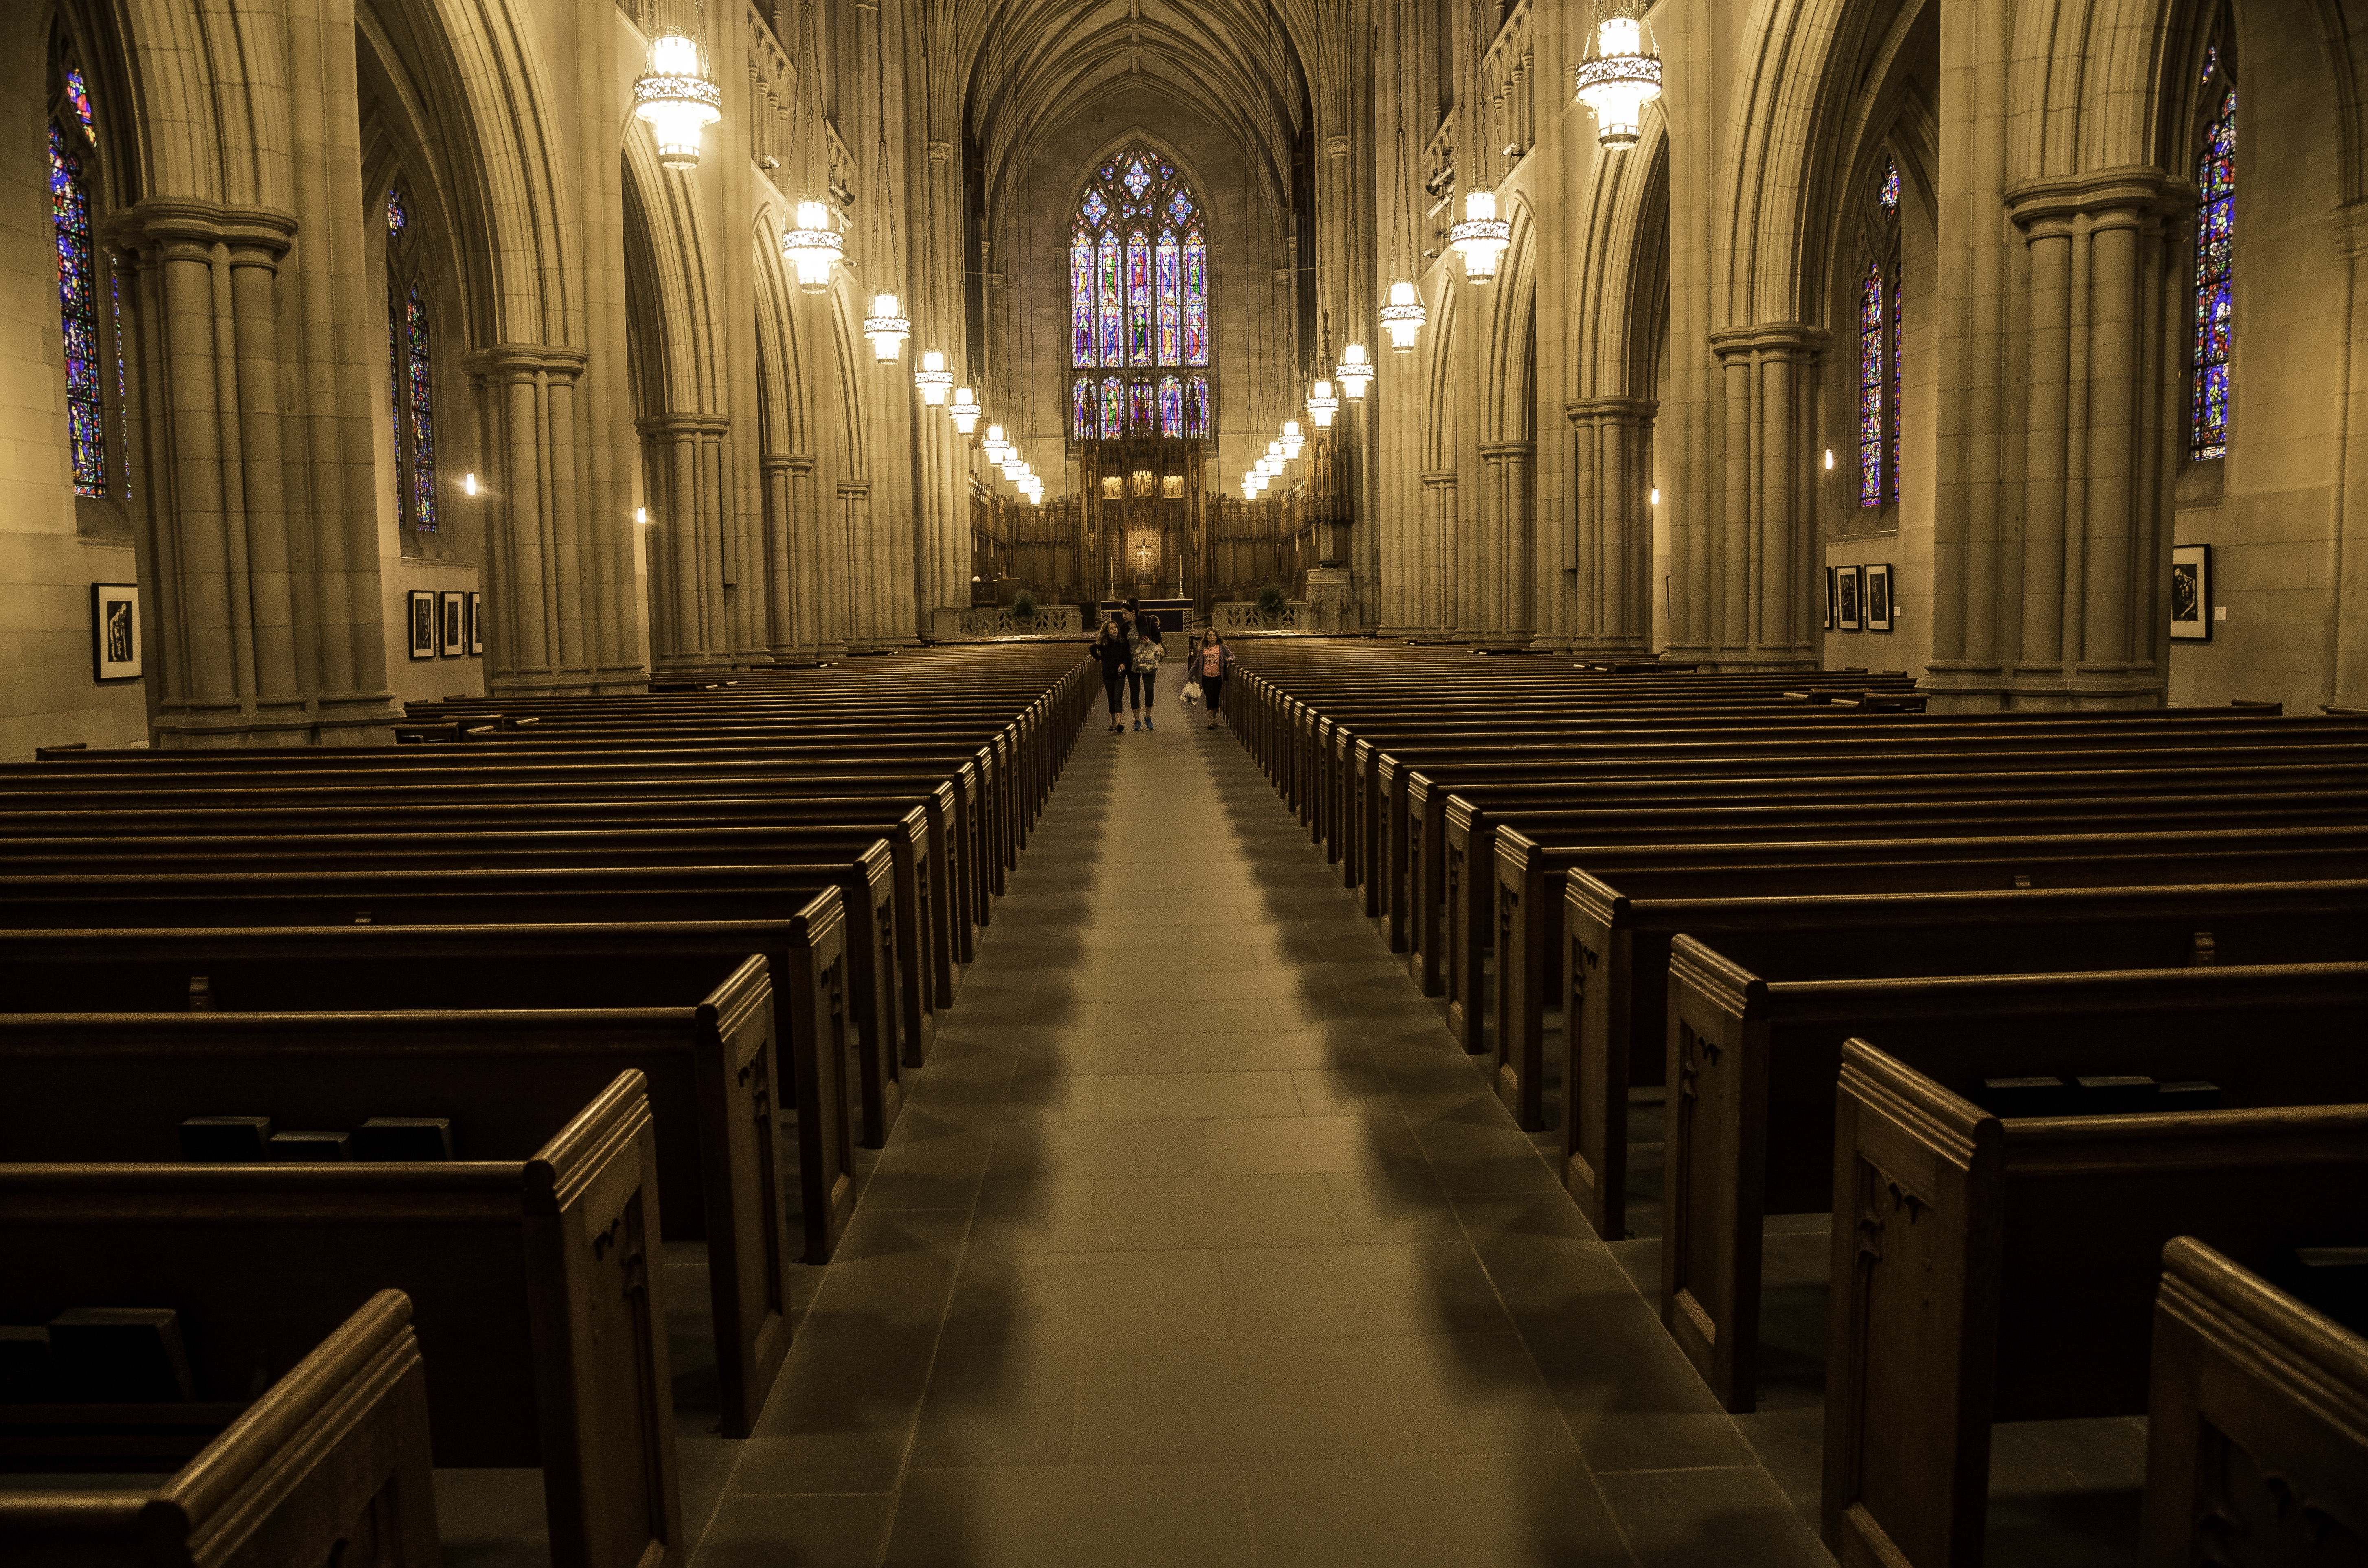
auditorium, building, hall, religion, church, cathedral, chapel, lighting, place of worship, aisle, lights, pews, prayer, christianity, seats, duke chapel